Theatre of India

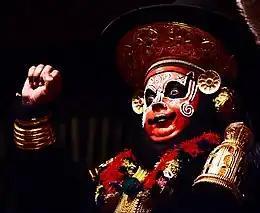
Performer playing Sugriva in the Koodiyattam form of Sanskrit theatre.

An appreciation for the stagecraft and classic Sanskrit drama was seen as an essential part of a sophisticated world view, by the end of the seventh century. Under the patronage of royal courts, performers belonged to professional companies that were directed by a stage manager ("sutradhara"), who may also have acted. This task was thought of as being analogous to that of a puppeteer—the literal meaning of ""sutradhara"" is "holder of the strings or threads". The performers were trained rigorously in vocal and physical technique. There were no prohibitions against female performers; companies were all-male, all-female, and of mixed gender. Certain sentiments were considered inappropriate for men to enact, however, and were thought better suited to women. Some performers played characters their own age, while others played ages different from their own (whether younger or older). Of all the elements of theatre, the "Treatise" gives most attention to acting ("abhinaya"), which consists of two styles: realistic ("lokadharmi") and conventional ("natyadharmi"), though the major focus is on the latter.